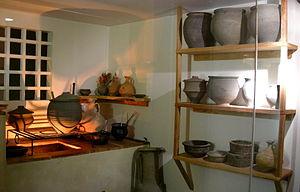
La vaisselle est l'ensemble des objets utilisés pour manger, stocker et présenter les aliments. Ces objets sont les assiettes, les couverts, les verres, les bols, les tasses, les casseroles, les poêles, les boîtes pour conserver les aliments, divers récipients, etc. Ils sont fabriqués dans diverses matières.